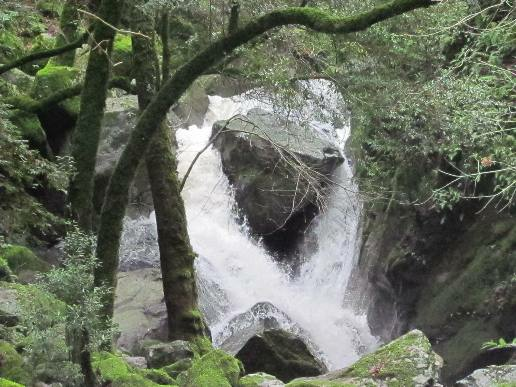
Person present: No